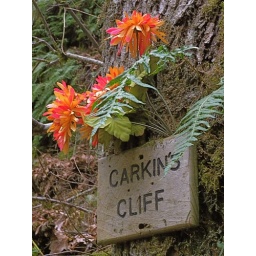
10.22am PST, the headquarters of plastic plants in the Issaquah Alps.